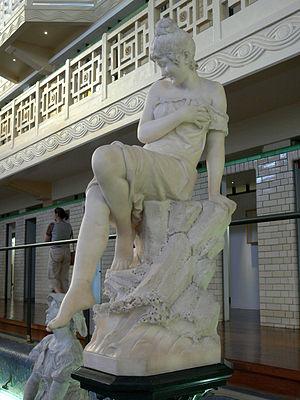
Cesare Lapini était un sculpteur italien du XIXᵉ siècle.